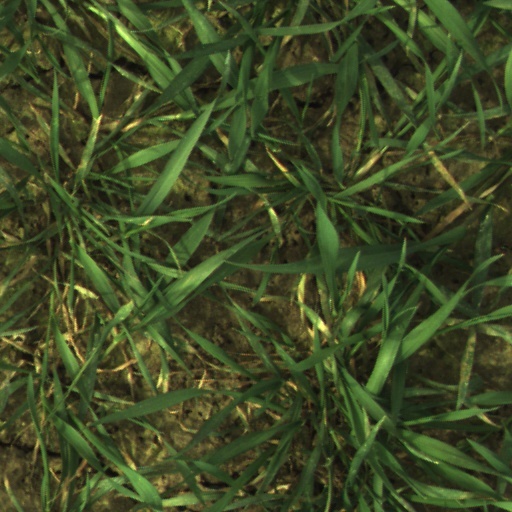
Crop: wheat